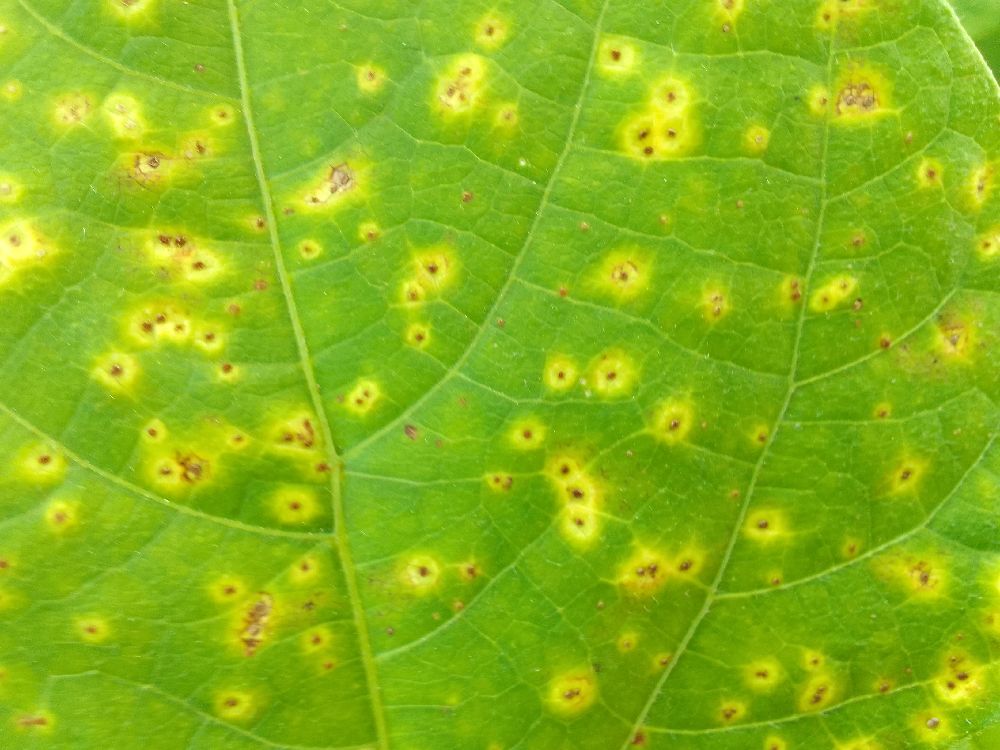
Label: rust